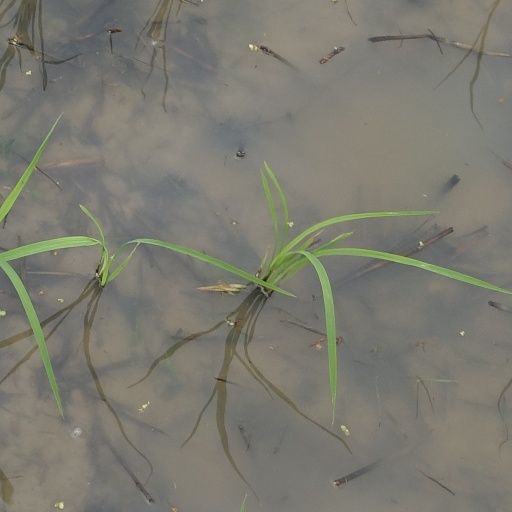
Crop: rice